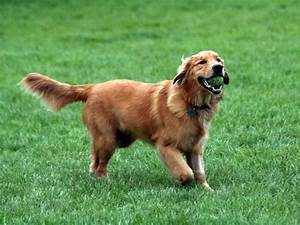
Label: cane